Evans Memorial Chapel

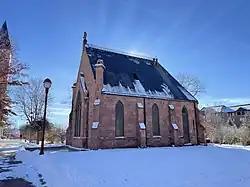
The chapel in 2022

The Evans Memorial Chapel (often simply Evans Chapel) is an historic chapel on the campus of the University of Denver in Colorado. It is the oldest continuously-used building for religious purposes in Denver. Completed in 1878, the Evans Memorial Chapel was built with patronage by John Evans in honor of his daughter Josephine. Evans was governor of the Colorado Territory and a founder of the Colorado Seminary (now the University of Denver). Once part of Grace Church, a prominent Methodist Episcopal congregation on 13th Avenue and Bannock in downtown Denver, the small Gothic Revival chapel was moved to the University of Denver's campus in 1959. It reopened there in April 1960, and is now the campus's oldest building. It currently serves as an interdenominational chapel and wedding venue.